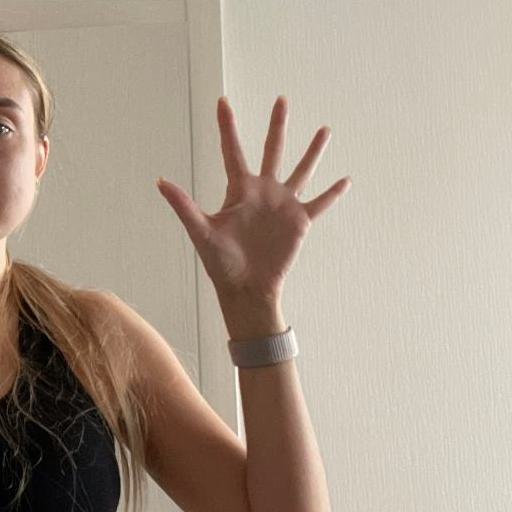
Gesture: palm